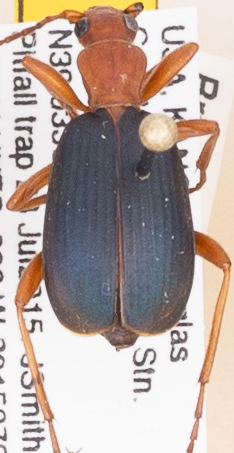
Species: Brachinus alternans
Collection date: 2015-07-28
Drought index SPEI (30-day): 1.69
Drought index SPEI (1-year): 1.064
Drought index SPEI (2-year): -0.114